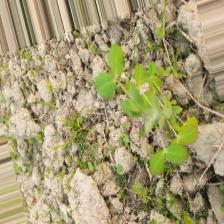
Label: Lentil Rust